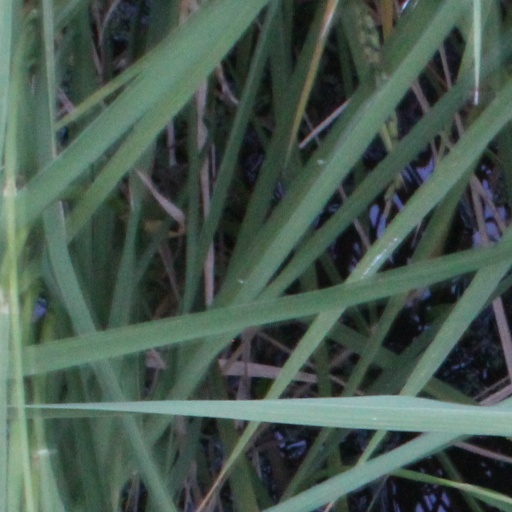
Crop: rice